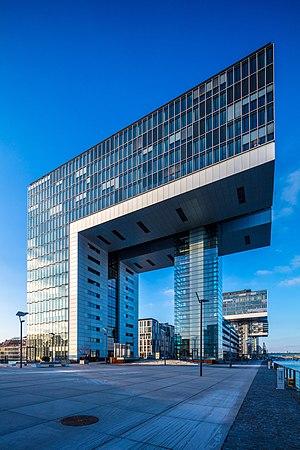
Ensemble architectural Kranhäuser, Cologne (01/2017 - 10°C...)
Cologne est une belle ville de l'Ouest de l'Allemagne, en Rhénanie-du-Nord–Westphalie. Avec presque 1,1 millions d'habitants en juin 2019, Cologne est la plus grande ville du Land, devant Düsseldorf et Dortmund, et la quatrième ville d'Allemagne par sa population, derrière Berlin, Hambourg et Munich. Traversée par le Rhin, son agglomération de plus de deux millions d'habitants constitue le sud de l'aire métropolitaine Rhin-Ruhr, au cœur de la mégalopole européenne. La ville est notamment célèbre pour sa cathédrale, classée au patrimoine mondial de l'Unesco, ainsi que pour l'eau de Cologne.